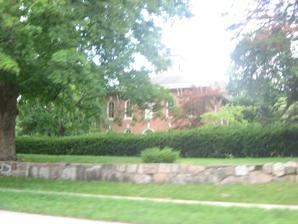
Building: Solomon Fowler Mansion
Country: United States of America
Year built: 1869
Historic house in Indiana, United States United States historic place Solomon Fowler Mansion U.S. National Register of Historic Places Solomon Fowler Mansion, July 2013 Show map of Indiana Show map of the United States Location 11505 W. Vistula St., Bristol, Indiana Coordinates 41°43′7″N 85°49′48″W / 41.71861°N 85.83000°W / 41.71861; -85.83000 Area less than one acre Built 1868 ( 1868 ) -1869 Architectural style Italianate NRHP reference No. 03000974 Added to NRHP September 28, 2003 Solomon Fowler Mansion is a historic home located at Bristol , Elkhart County, Indiana .  It was built in 1868–1869, and is a two-story, Italianate style brick dwelling.  It has a rear kitchen wing, arched openings, and a moderately pitched hipped roof topped by a cupola .  Also on the property are the contributing stone fence, pump and well, tennis courts, and surrounding landscape. It was added to the National Register of Historic Places in 2003. References